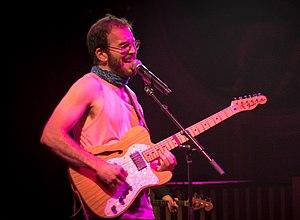
Theo Katzman est un multi-instrumentiste, auteur, compositeur, interprète et producteur américain basé à Los Angeles, en Californie. Son style musical peut être décrit comme une fusion de pop, jazz, funk et rock indépendant. Il est membre du groupe Vulfpeck avec qui il joue de la guitare et de la batterie et dont il est le chanteur principal, en compagnie de Jack Stratton et Woody Goss et Joe Dart, bassiste qui l'accompagne aussi dans ses tournées en solo. Il a contribué aux œuvres de plusieurs artistes en tant que compositeur et producteur. Theo Katzman a sorti trois albums studios. Son dernier album solo Modern Johnny Sings: Songs in The Age of Vibe est sorti en janvier 2020.